District of Columbia home rule

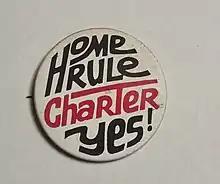
This button was used in a 1974 referendum campaign encouraging residents of the District of Columbia to vote for the Home Rule Charter.

Small neighborhood districts elect 37 Advisory Neighborhood Commissions (ANCs). ANCs traditionally wield a great deal of influence, and the district government routinely considers their suggestions carefully. The Council has the ability to pass local laws and ordinances. However, pursuant to the Home Rule Act all legislation passed by the District of Columbia government, including the district's local budget, remains subject to the approval of Congress.